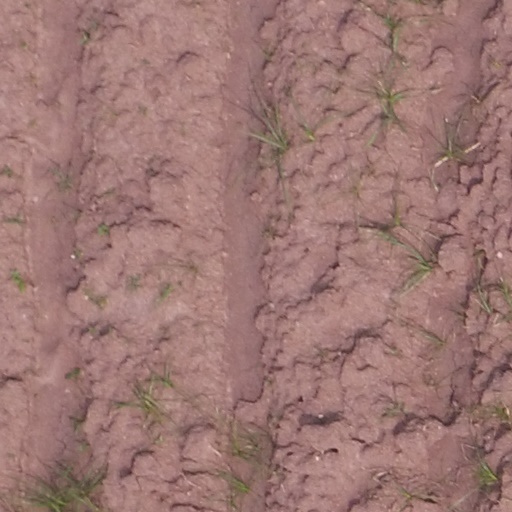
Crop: maize; corn